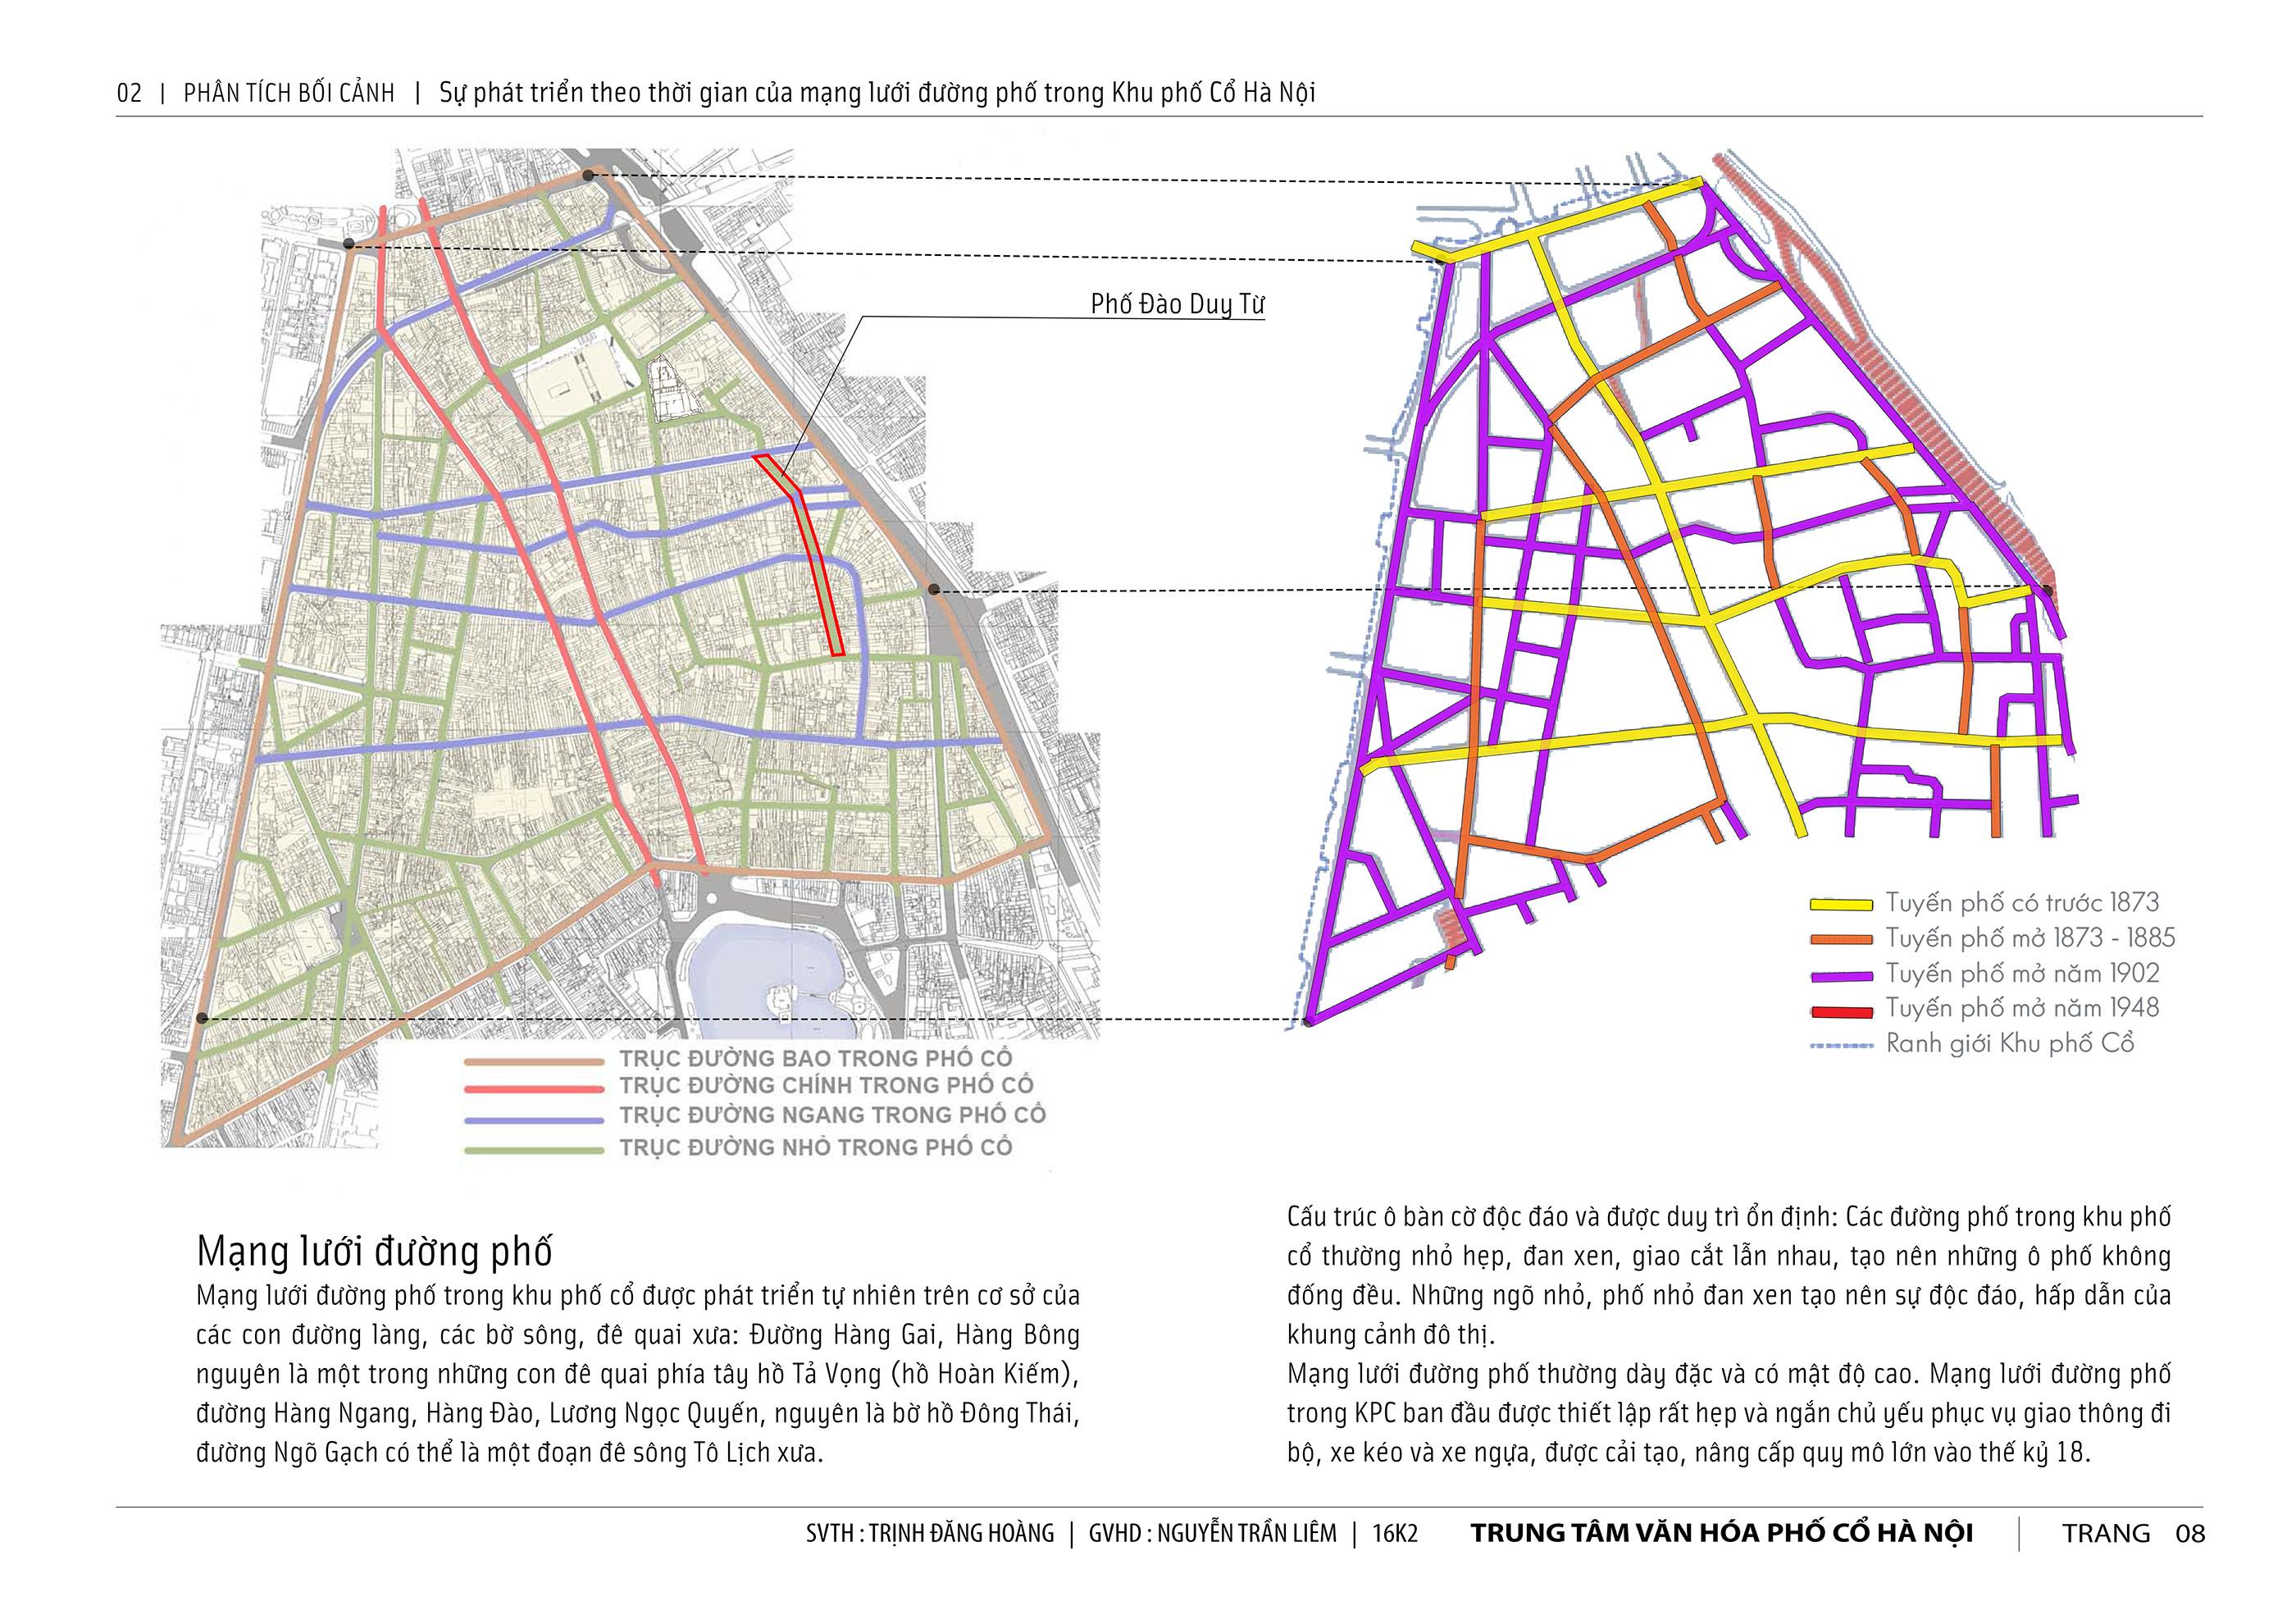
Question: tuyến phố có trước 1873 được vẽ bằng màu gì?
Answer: màu vàng